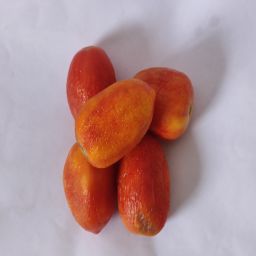
Crop: Tomato
Quality: Old